Kaleb Stewart

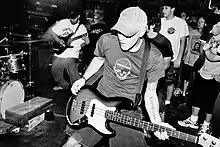
Stewart (front) performing with As Friends Rust at 33 Tyler Street in Buffalo, New York on June 29, 2000.

Stewart joined As Friends Rust as its bass guitarist and backing vocalist in March 1998, when lead vocalist Damien Moyal reformed the band with a new line-up in Gainesville, Florida (the band had previously existed from 1996 to 1997 and was originally based in Davie, Florida). Coincidentally, Hot Water Music's bass guitarist Jason Black had first been approached for the position in June 1997, and though he showed interest, he never got around to practicing with the band. Stewart had first met Moyal while attending a Shai Hulud concert on February 24, 1996, at Joe Mocha's Coffee House at The Refuge in Saint Petersburg, Florida, immediately becoming a fan of the vocalist's work and purchasing Shai Hulud's demo tape. The two later bumped into each other in 1997 at Leonardo's Pizza By the Slice (where Stewart was working) in Gainesville, at which time Stewart asked Moyal to keep him in mind if he ever needed a guitarist or bass guitarist for his bands. Moyal came to see Stewart perform at a Sissy concert at The University Club in Gainesville in March 1998, and afterwards formally asked him to join the reforming As Friends Rust. Stewart was at that time the only member of As Friends Rust not simultaneously playing in the metallic hardcore band Culture; the other members included drummer Timothy Kirkpatrick, and guitarists Gordon Tarpley and Joseph Simmons.